Garbha Pindasana

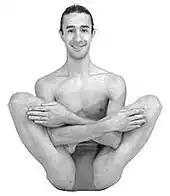
Variant arm position

Another form is the reclining Supta Garbhasana with the ankles crossed behind the neck, the same as Yoganidrasana.